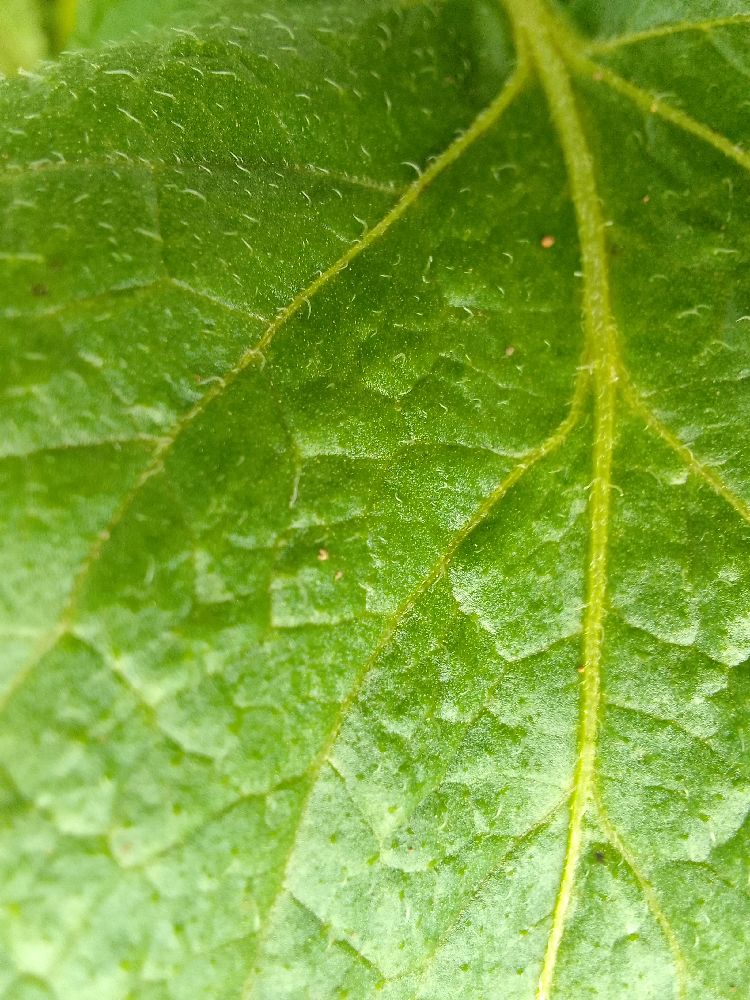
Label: Healthy